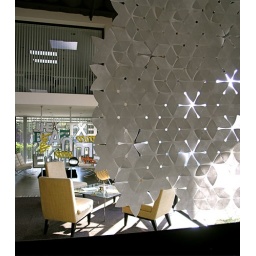
Miriello Grafico office interior "Flake" wall by Mia Cullins